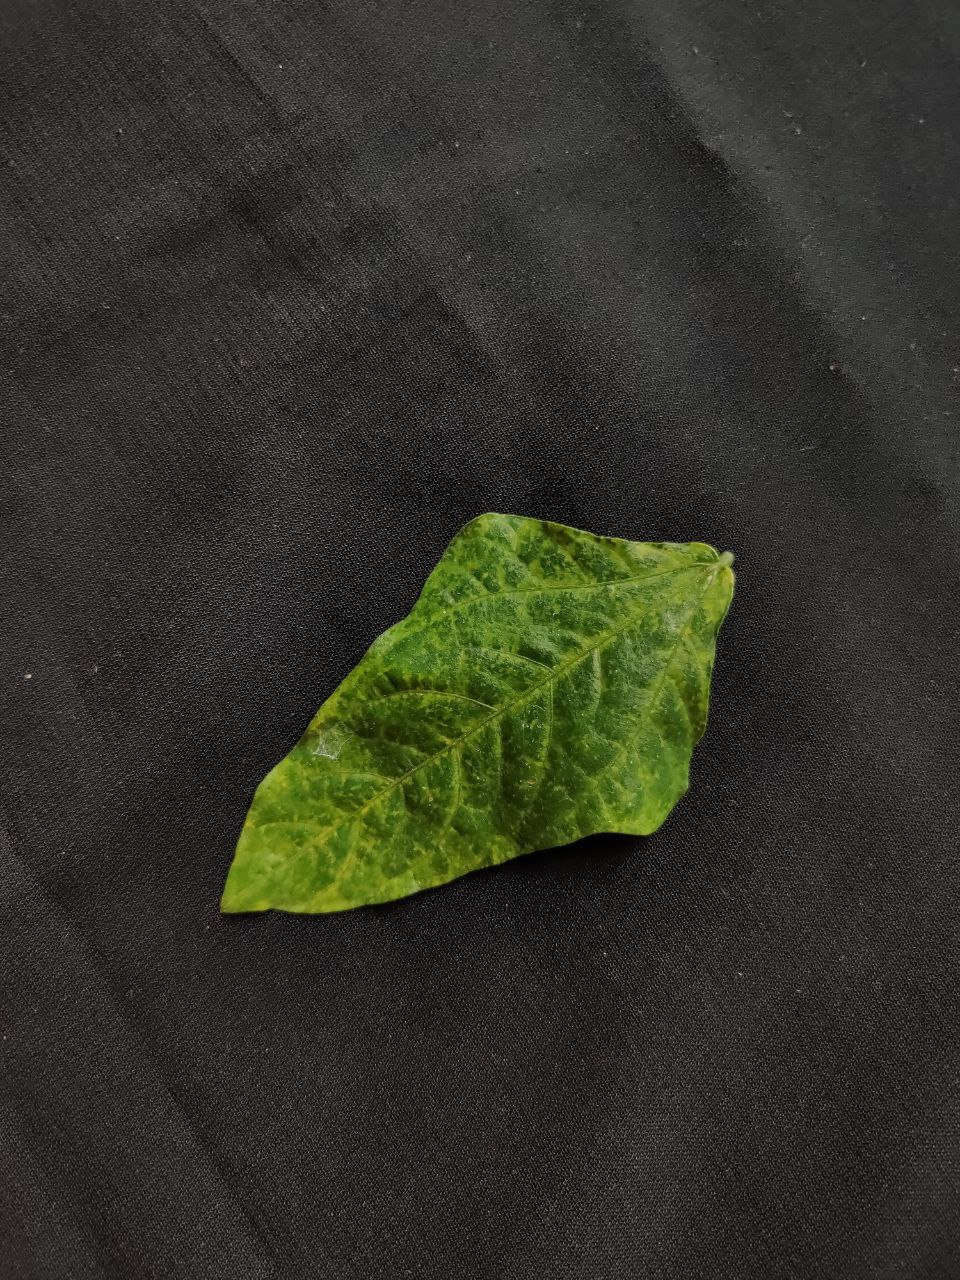
Crop: cowpea
Leaf condition: Mosaic Virus